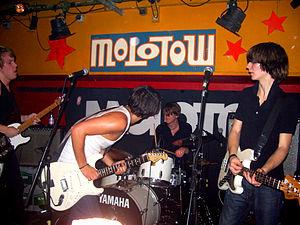
Molotov Jive est un groupe de rock indépendant suédois, originaire de Karlstad. Il est influencé par les Beatles, The Clash, The Kinks, The Libertines et The Who.